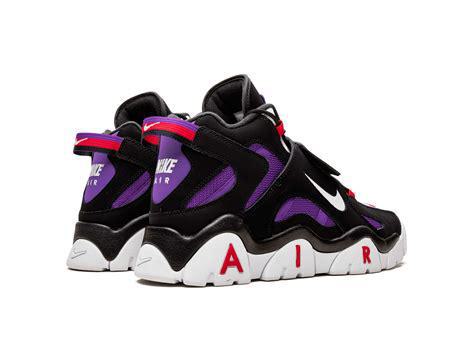
Brand: Nike
Model: Air Barrage